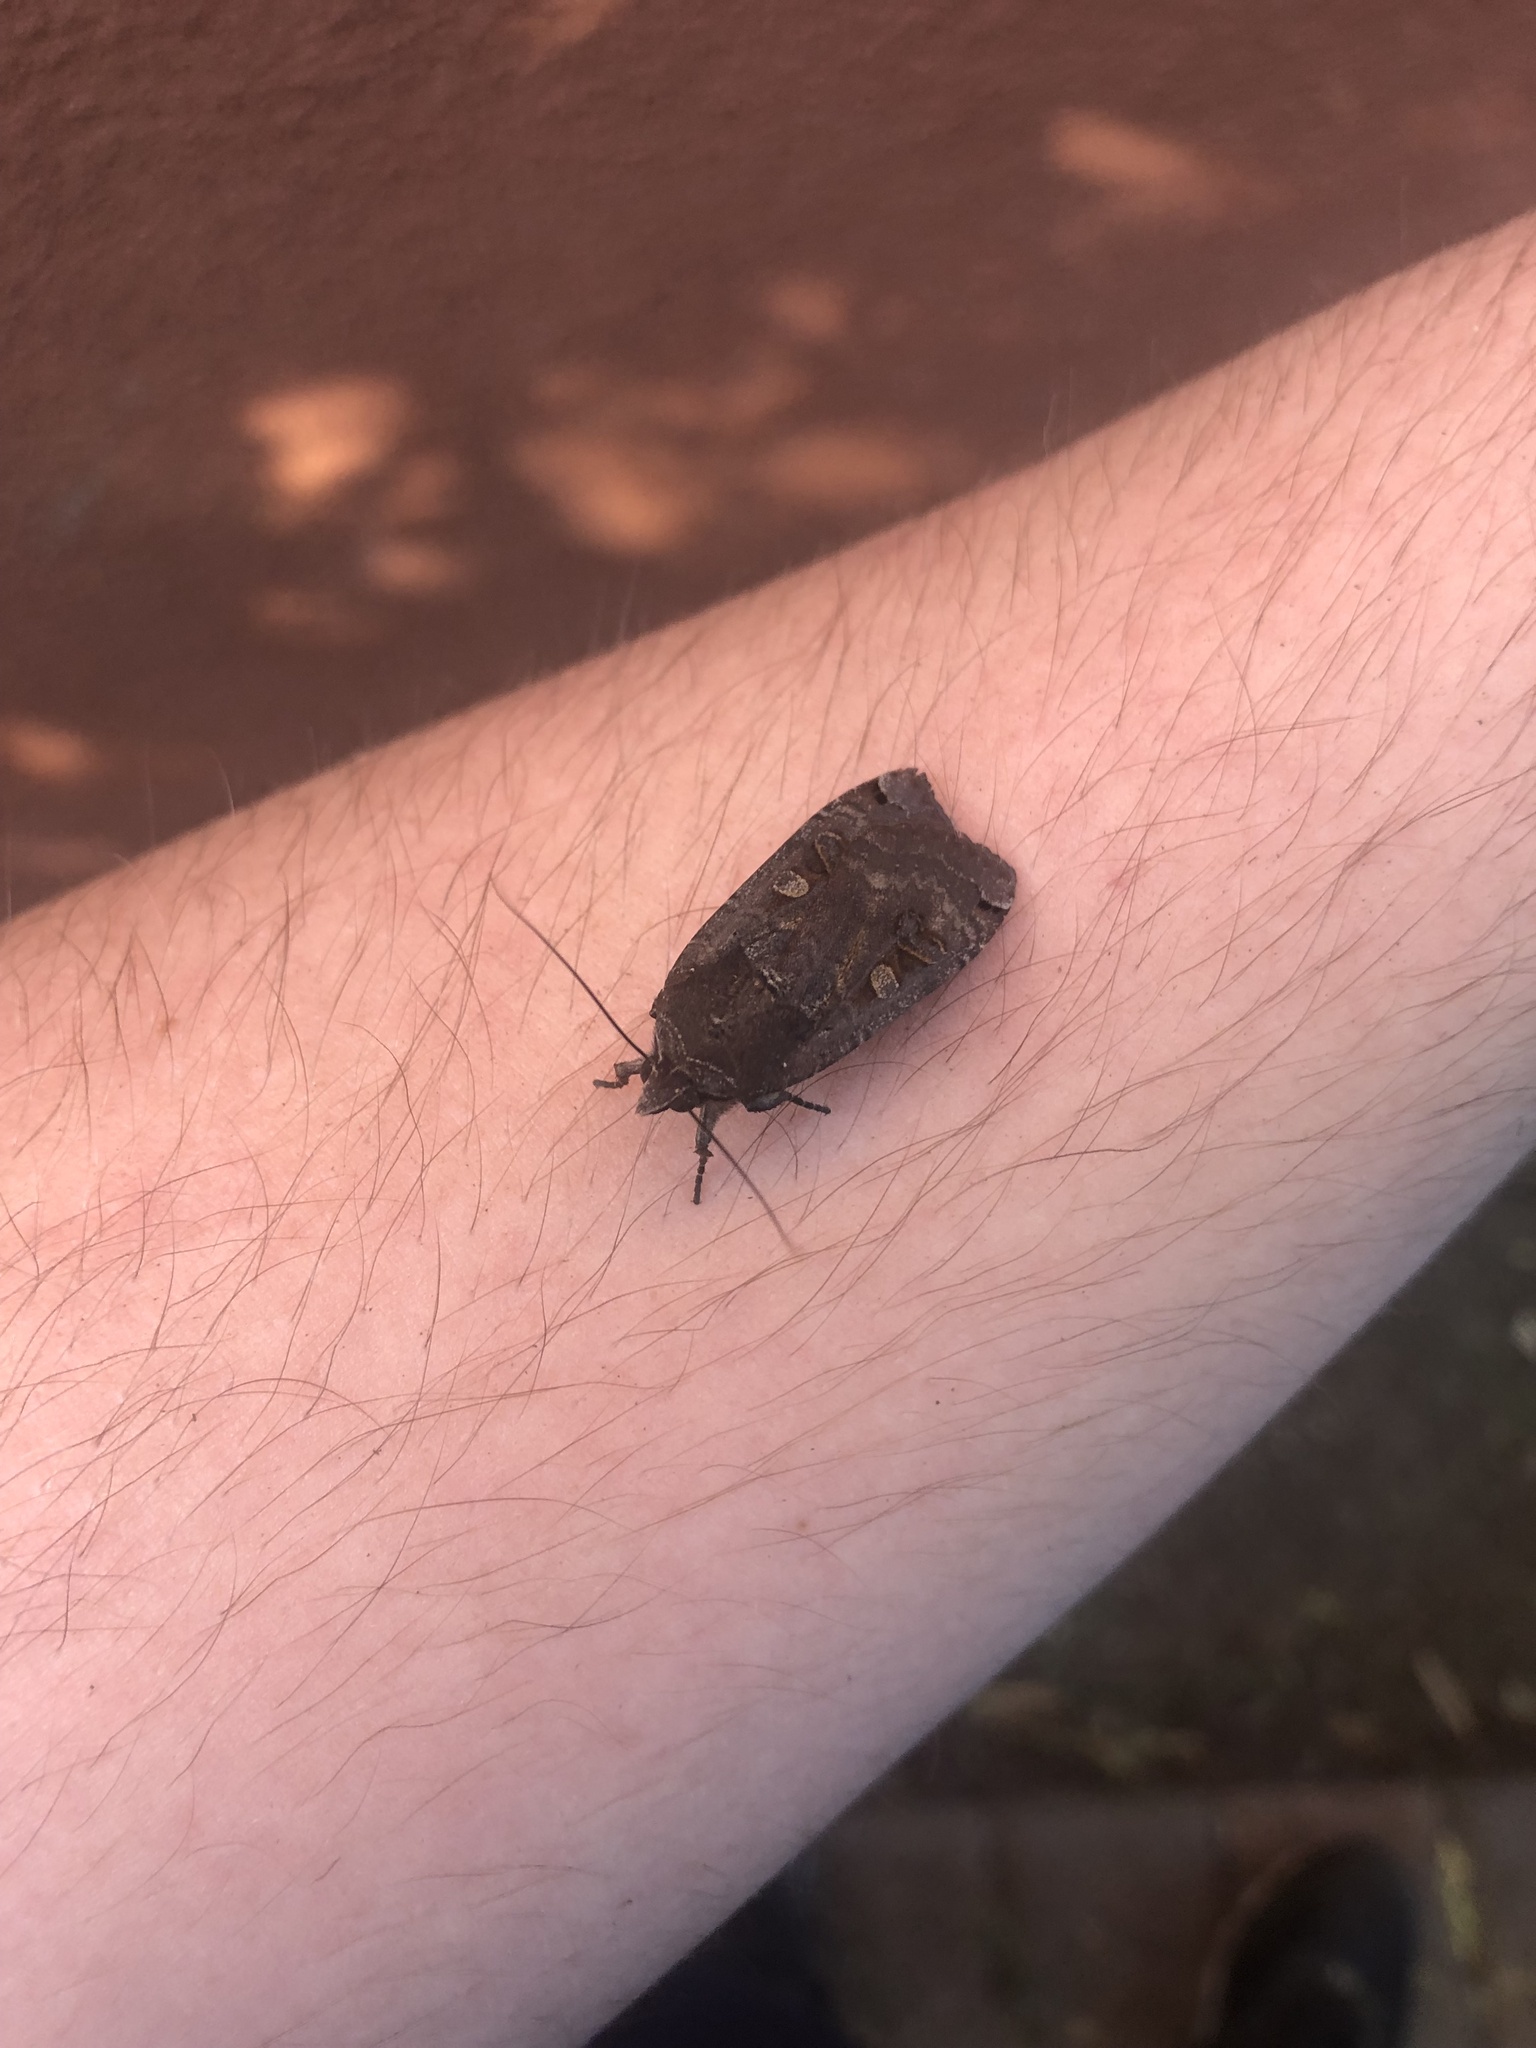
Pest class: cutworms